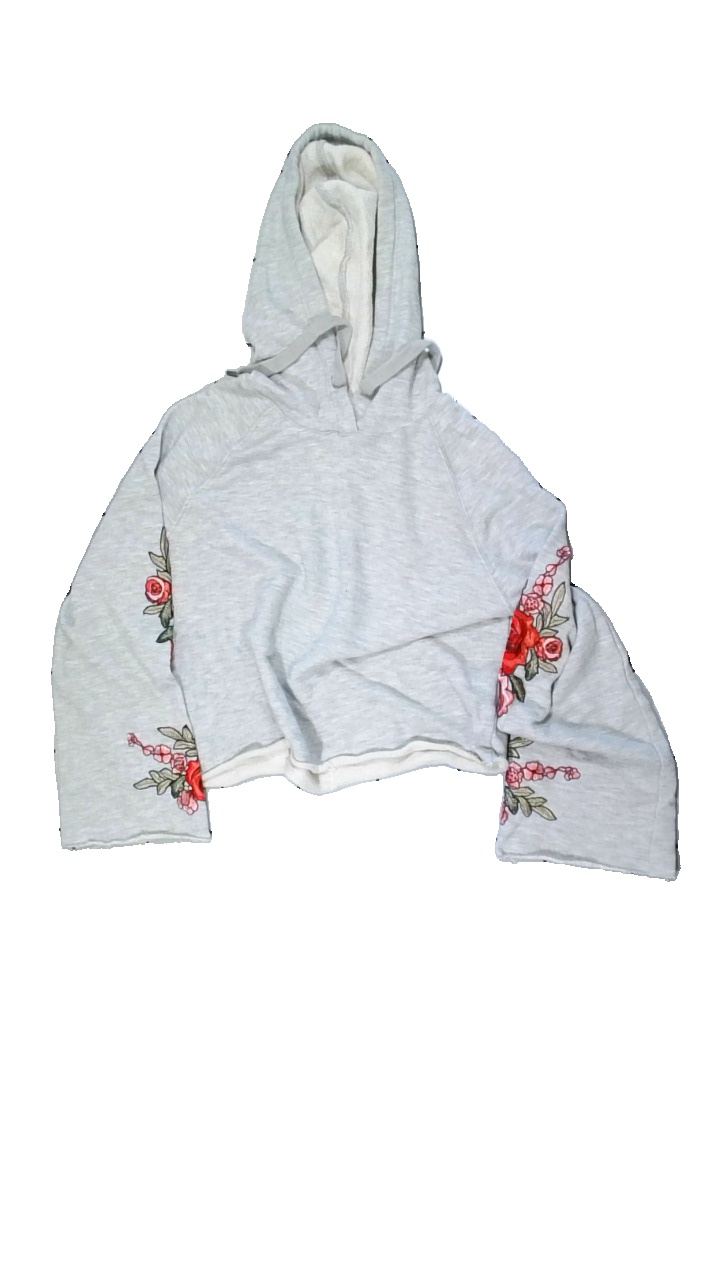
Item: Hoodie (Ladies)
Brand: Junkyard
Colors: Grey
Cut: Cropped
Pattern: Embroidered
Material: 100% cotton
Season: All
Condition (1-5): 3
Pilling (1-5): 4
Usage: Export
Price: <50